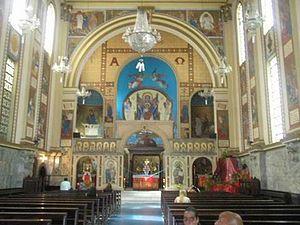
L'éparchie Notre-Dame du Paradis de São Paulo est une éparchie catholique melkite qui a été érigée canoniquement en 1971 par le pape Paul VI. Son évêque siège à la cathédrale Notre-Dame du Paradis de São Paulo.